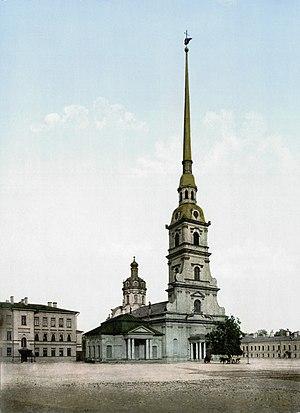
La cathédrale Pierre-et-Paul est une cathédrale orthodoxe située dans la forteresse Pierre-et-Paul à Saint-Pétersbourg en Russie. Elle fut construite pour devenir la nécropole de la famille impériale russe des Romanov.